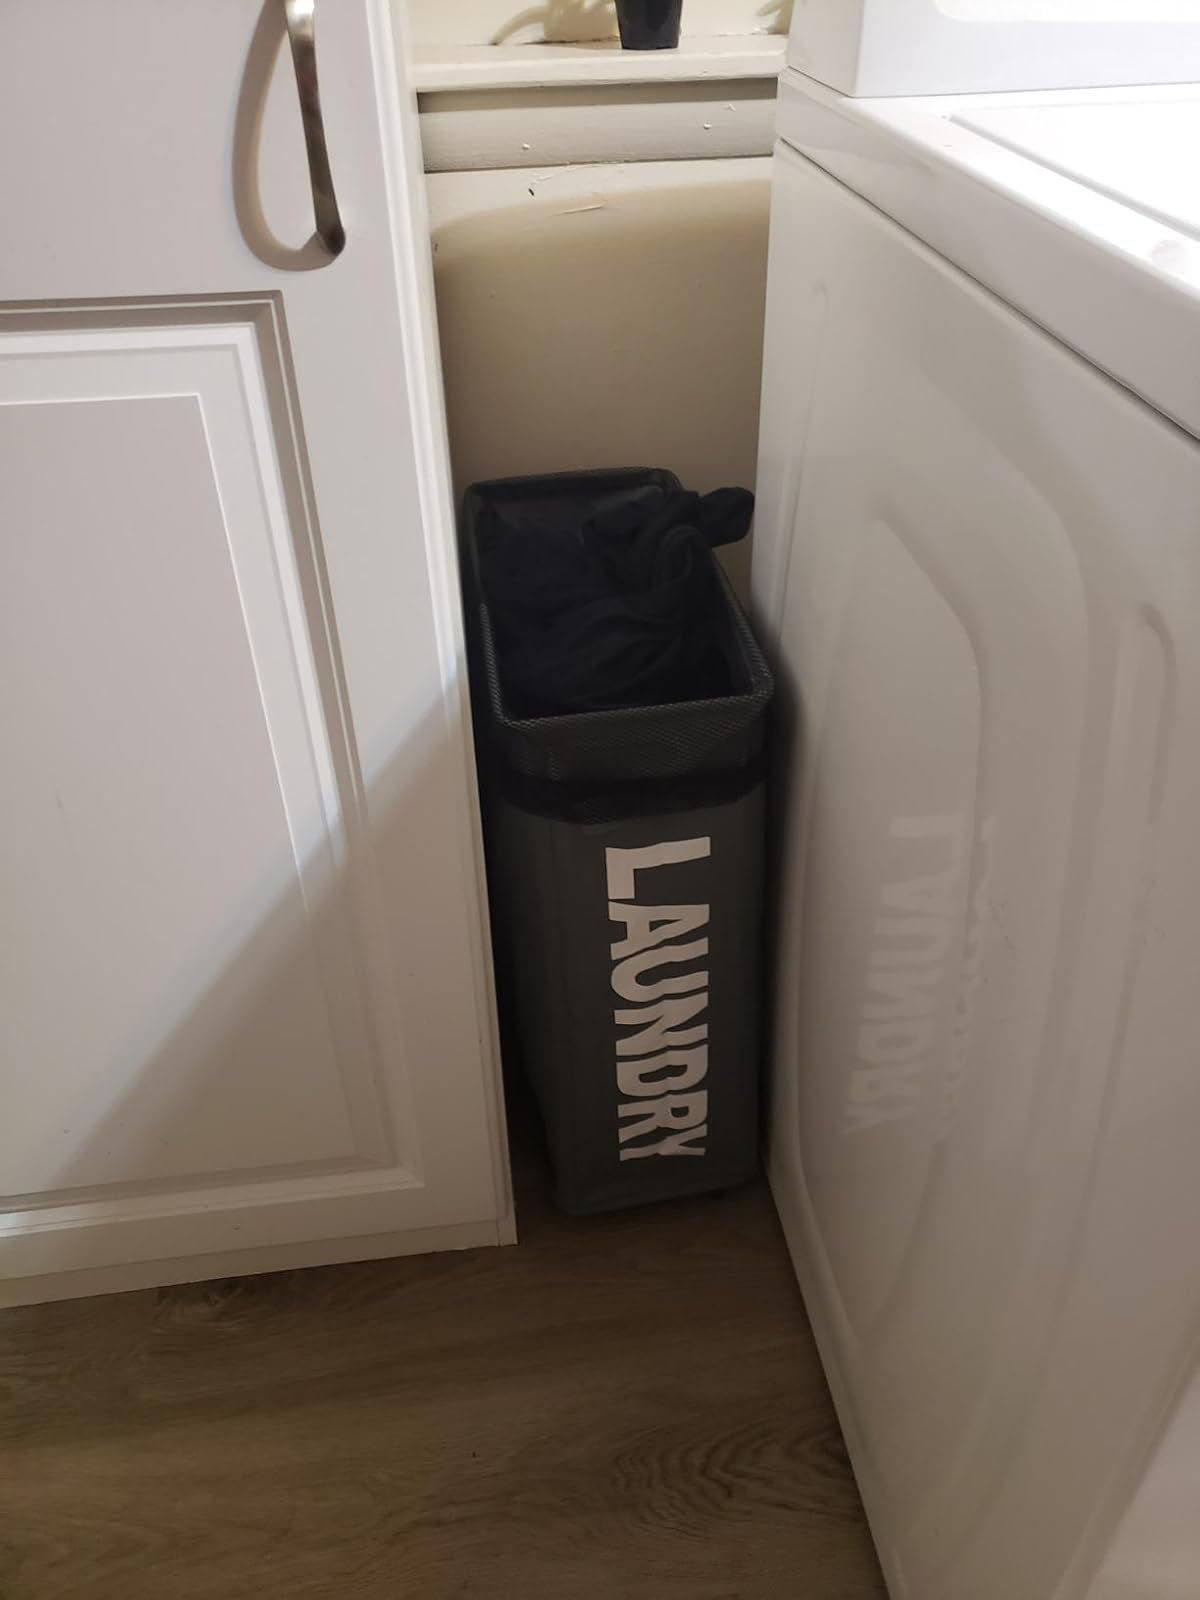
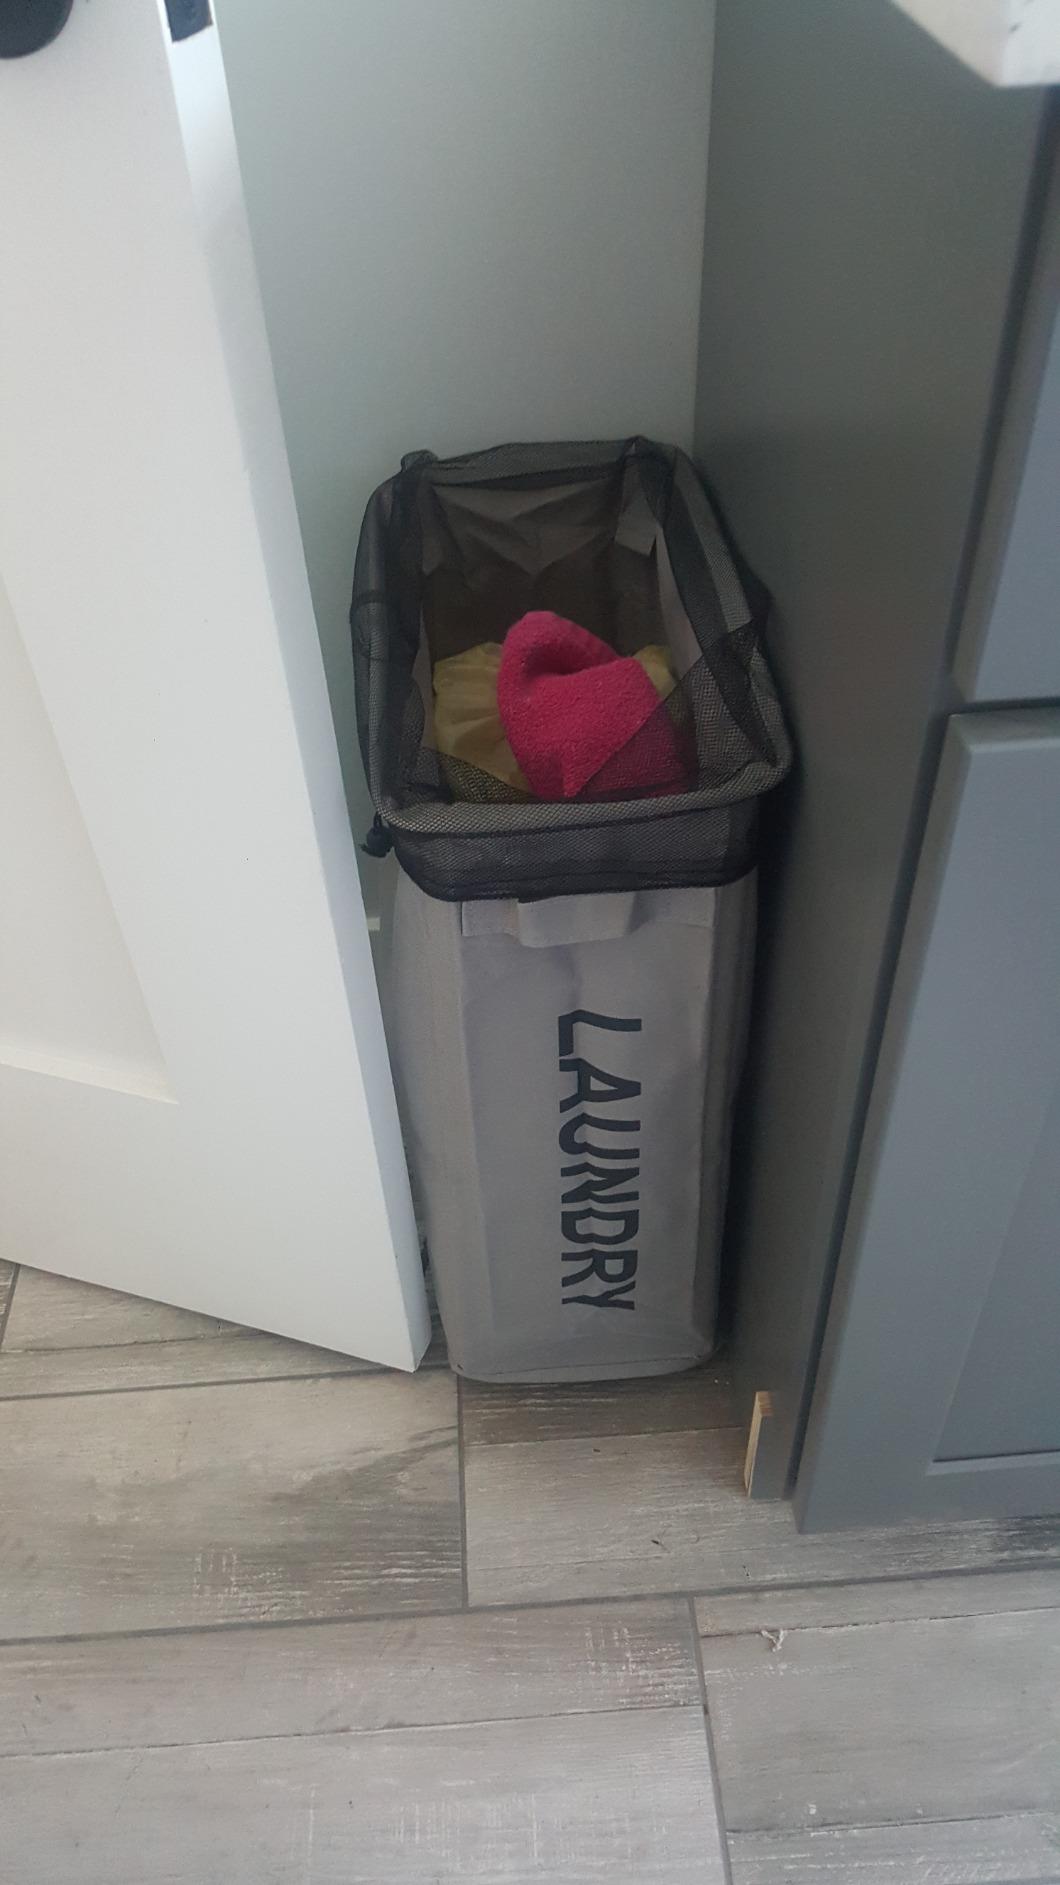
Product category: items_hamper
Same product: no